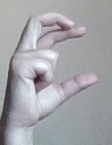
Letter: thal